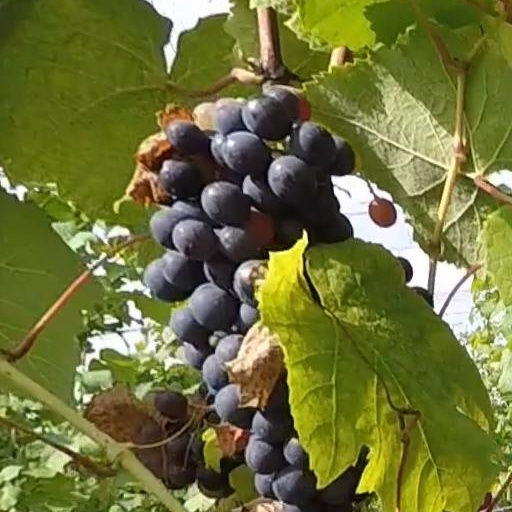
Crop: grape